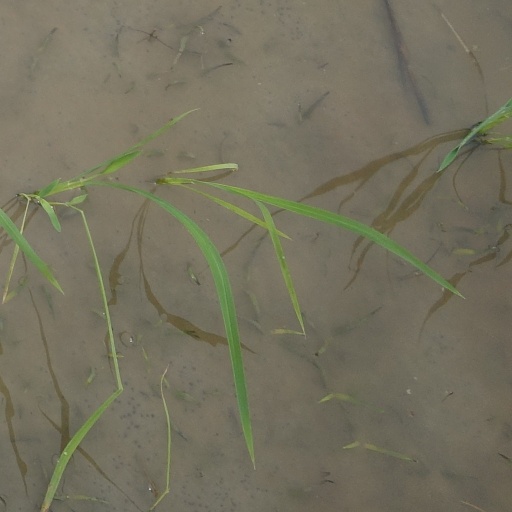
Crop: rice